Webster-Lane House

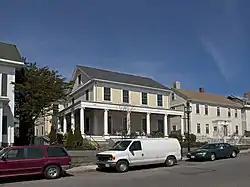

The Webster-Lane House is a historic house in Gloucester, Massachusetts. The two-story wood-frame Greek Revival house was built sometime before 1845, when it first appears on city maps. It was occupied by Nathaniel Webster, a hotel proprietor and ice dealer, between at least 1851 and 1860. It was also occupied, from at least 1869 until 1900, buy Samuel R. Lane, a major merchant and shipper of fish products. Some of the house's Greek Revival features, most notably its columned porch, are unique in the city.